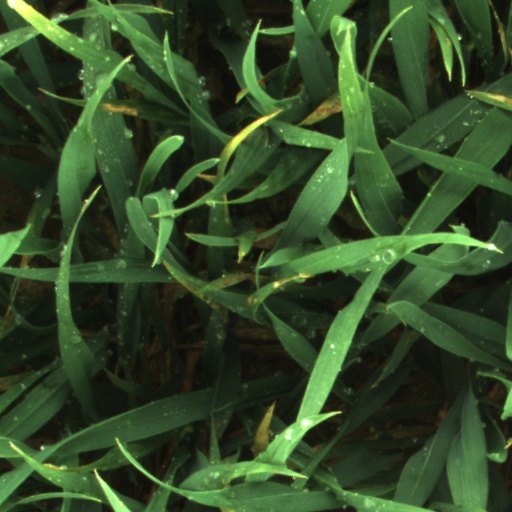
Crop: wheat